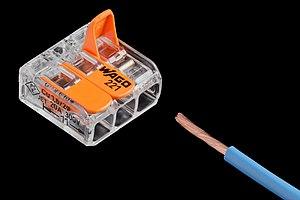
Un serre-fils, aussi appelé domino électrique ou sucre, sert à connecter deux fils électriques.
WAGO est un groupe allemand fabriquant des bornes pour appareillage électrique et le bâtiment, et des composants pour automatismes.